History of Florida Gators football

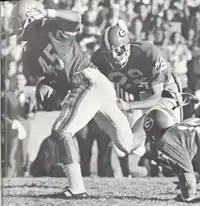
Receiver Carlos Alvarez (45) against Georgia, 1970

Florida attained its first consistent success in the 1960s, when Ray Graves coached the team to three nine-win seasons and a total of 70 victories (a Florida record for 27 years). Graves, former assistant to Tennessee coach Robert Neyland and a longtime Georgia Tech defensive assistant for coach Bobby Dodd, led the Gators to a series of firsts (including their first nine-win season, in 1960). Under him, the Gators produced three times the number of first-team All-Americans during the 1960s as they had in their previous 54 seasons. At this time, Robert Cade and other UF medical researchers developed Gatorade and tested it on the football team in the consistent heat and humidity in which they played. Gatorade was a success, and Florida developed a reputation as a "second-half team". Among the 1960 season's highlights was the Gators' 18–17 upset of Dodd's tenth-ranked Yellow Jackets and a hard-fought 13–12 victory over the 12th-ranked Baylor Bears in the Gator Bowl on New Year's Eve. The 1961 team, attempting LSU coach Paul Dietzel's three-platoon system, finished with a 4–5–1 record. The Gators won the Gator Bowl again in 1962, upsetting ninth-ranked Penn State. They wore the Confederate Battle Flag on the side of their helmets to pump up the southern team facing a favored northern school. Florida began its 1963 season with a 1–1–1 record. The season highlight followed: a 10–6 upset of the Joe Namath-quarterbacked, third-ranked Crimson Tide in Tuscaloosa, one of only two home losses in Denny Stadium during Bear Bryant's 25 years at Alabama. Before the game, Florida's defensive coordinator Gene Ellenson challenged his shaky team's manhood and they rose to the occasion. The Gators won their last three games—against Georgia (21–14), Miami (27–21) and FSU (7–0)—to finish with a 6–3–1 record.